Jean-Baptiste Oudry

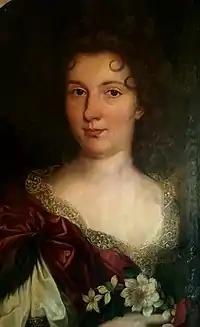
Marie–Marguerite Oudry, the artist's wife

Jean-Baptiste Oudry was born in Paris, the son of Jacques Oudry, a painter and art dealer, and his wife Nicole Papillon, relative of the engraver Jean-Baptiste-Michel Papillon.